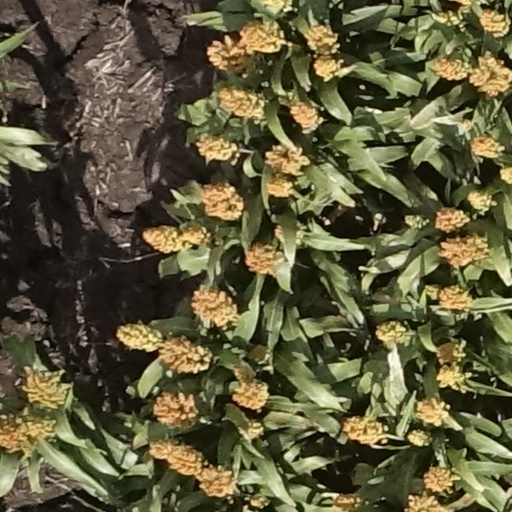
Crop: sorghum